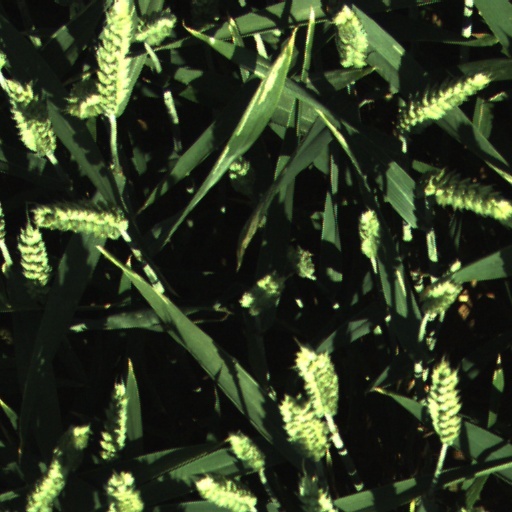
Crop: wheat